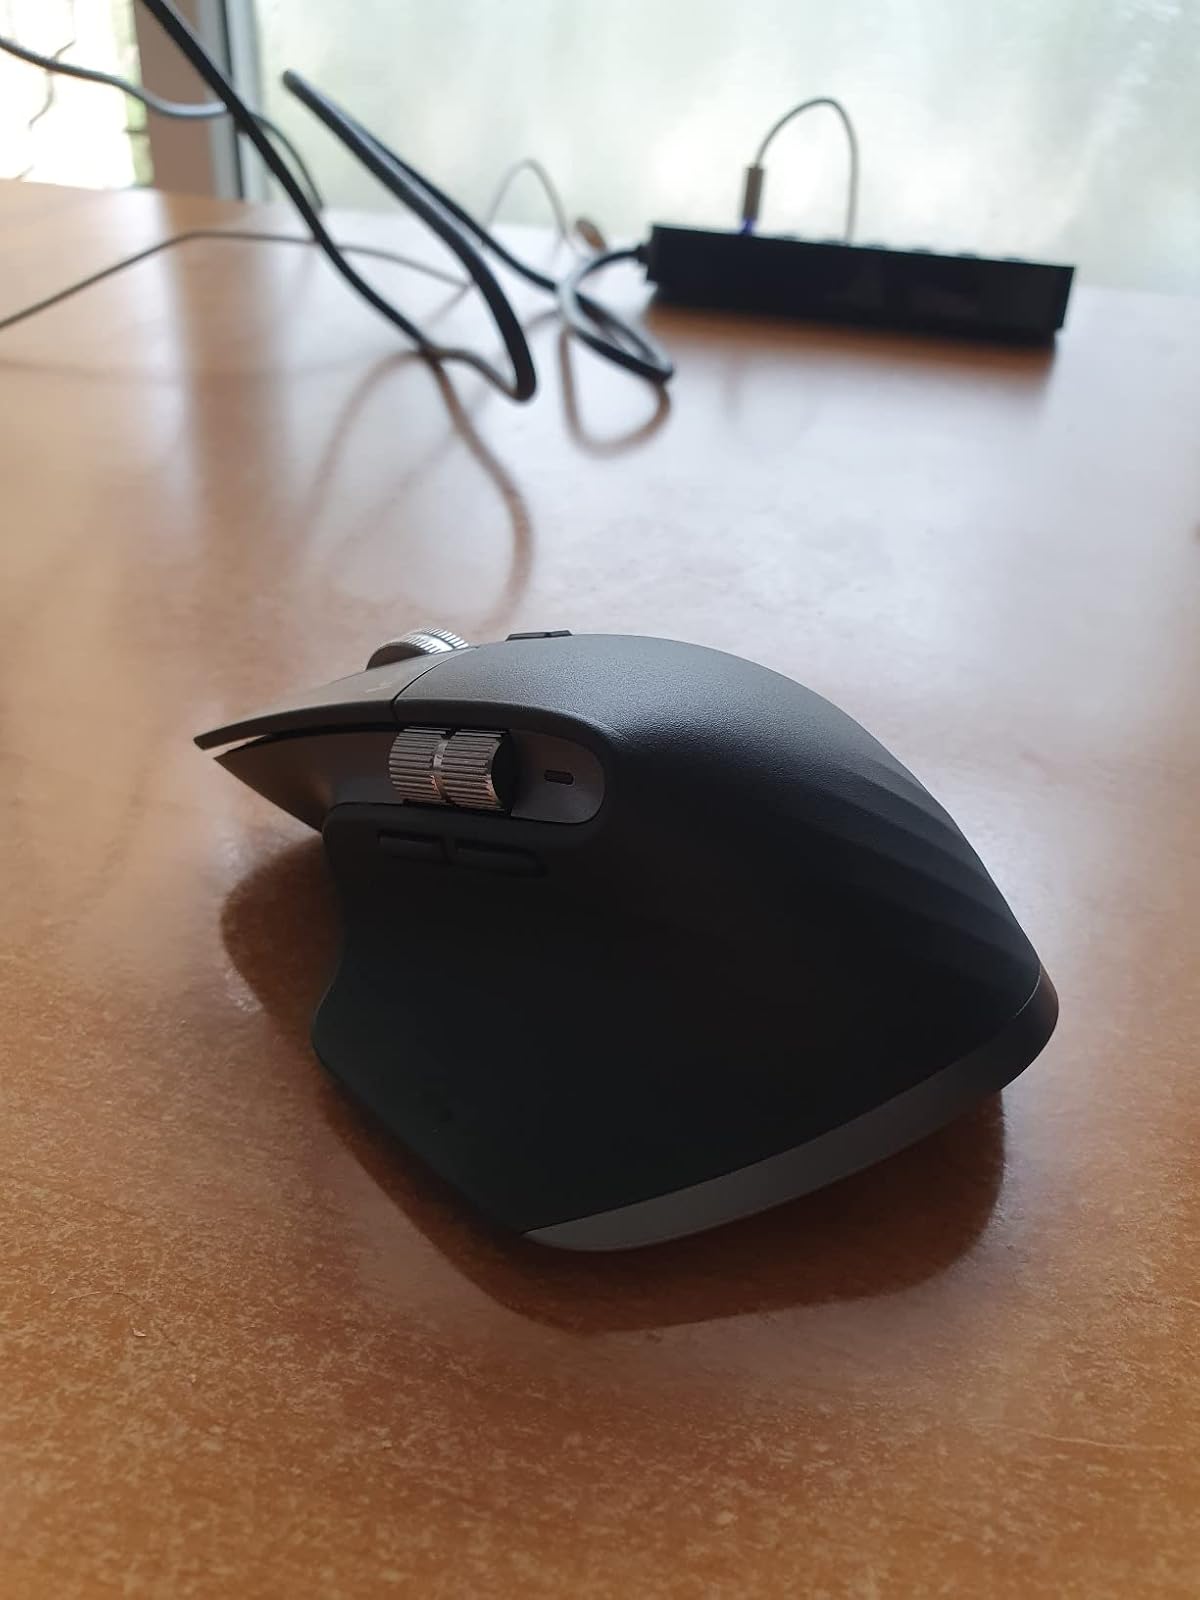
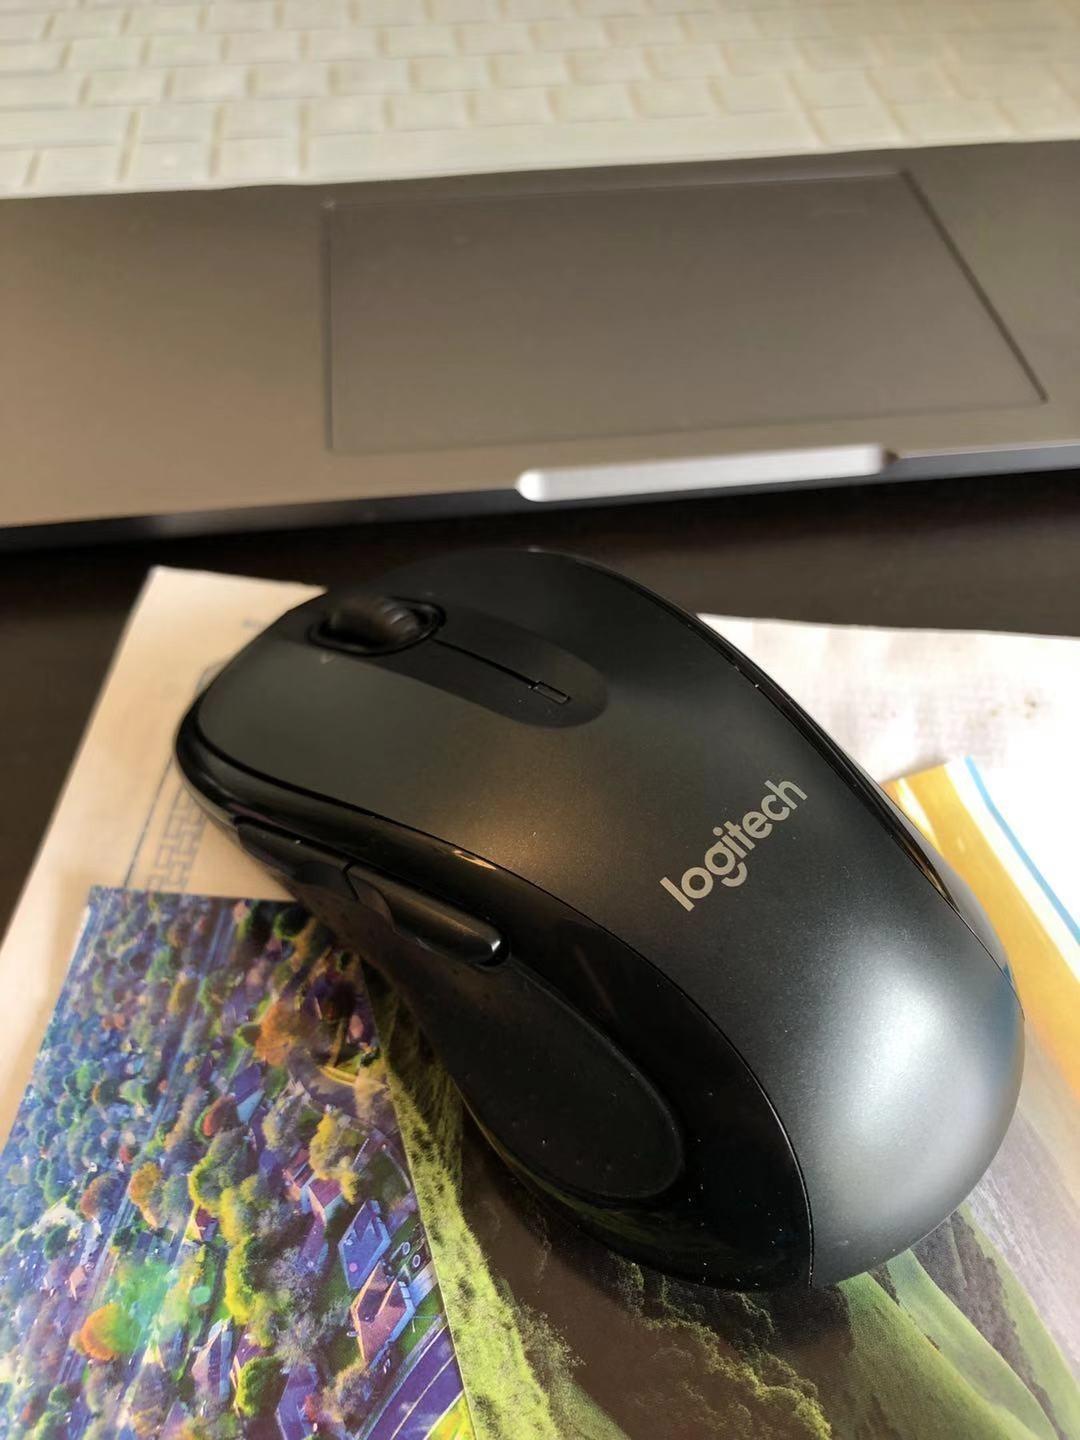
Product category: mouse
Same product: no